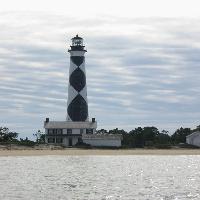
Weather: cloudy or overcast